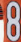
Number: 8